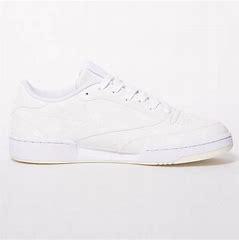
Brand: Reebok
Model: Club C 85 Mu